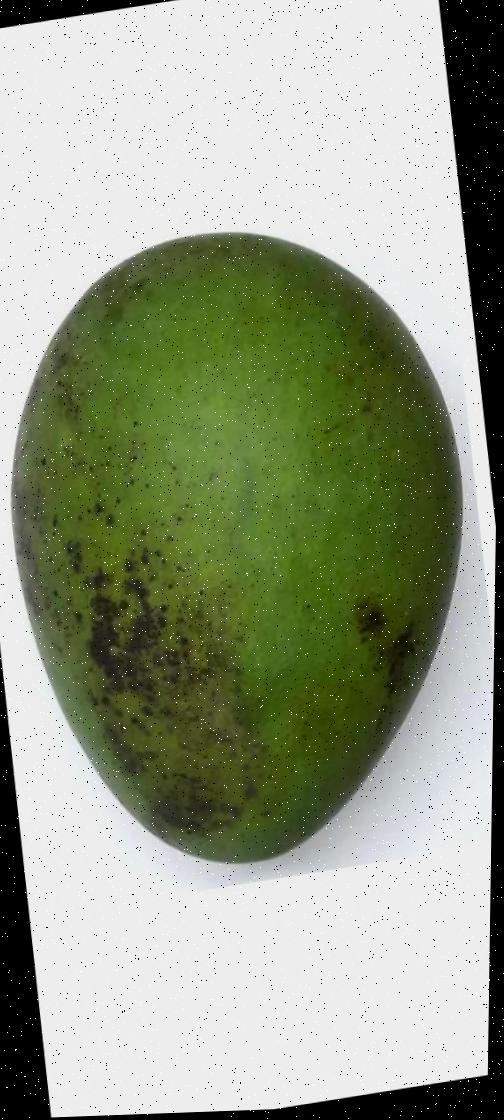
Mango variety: Harivanga